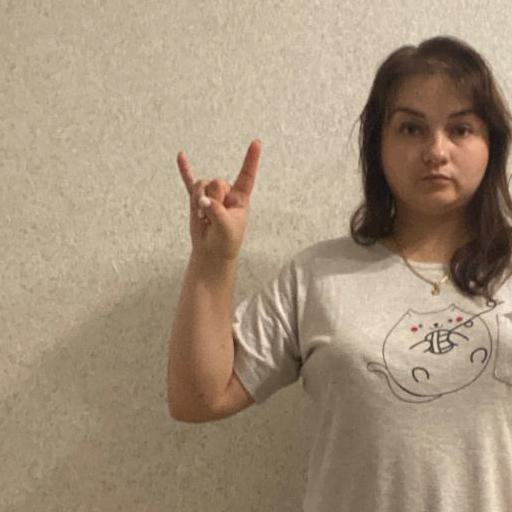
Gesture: rock